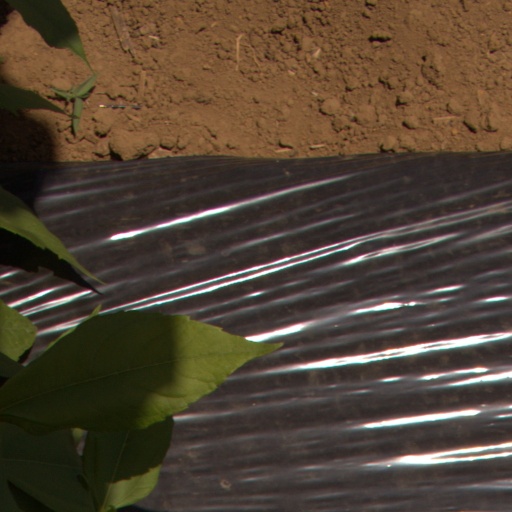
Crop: Jerusalem artichoke